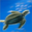
Label: turtle